Angustown School

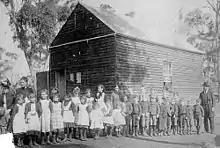
Angustown School, c1900

"The building has been erected by the residents. It is constructed of hardwood, with the exception of the floor. It has no ceiling and is not lined. No fireplace or chimney has been built, and as the winter threatens to be a severe one, I recommend that an iron chimney be sent at once. I think Mr A. Cameron will undertake to put it up at once.